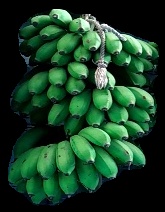
Variety: rasbale
Grade: grade2